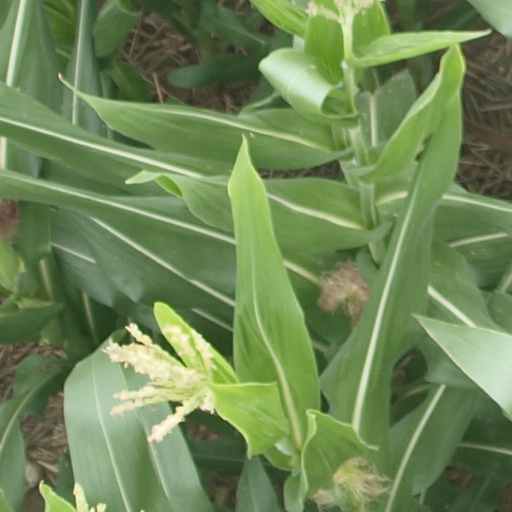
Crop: maize; corn